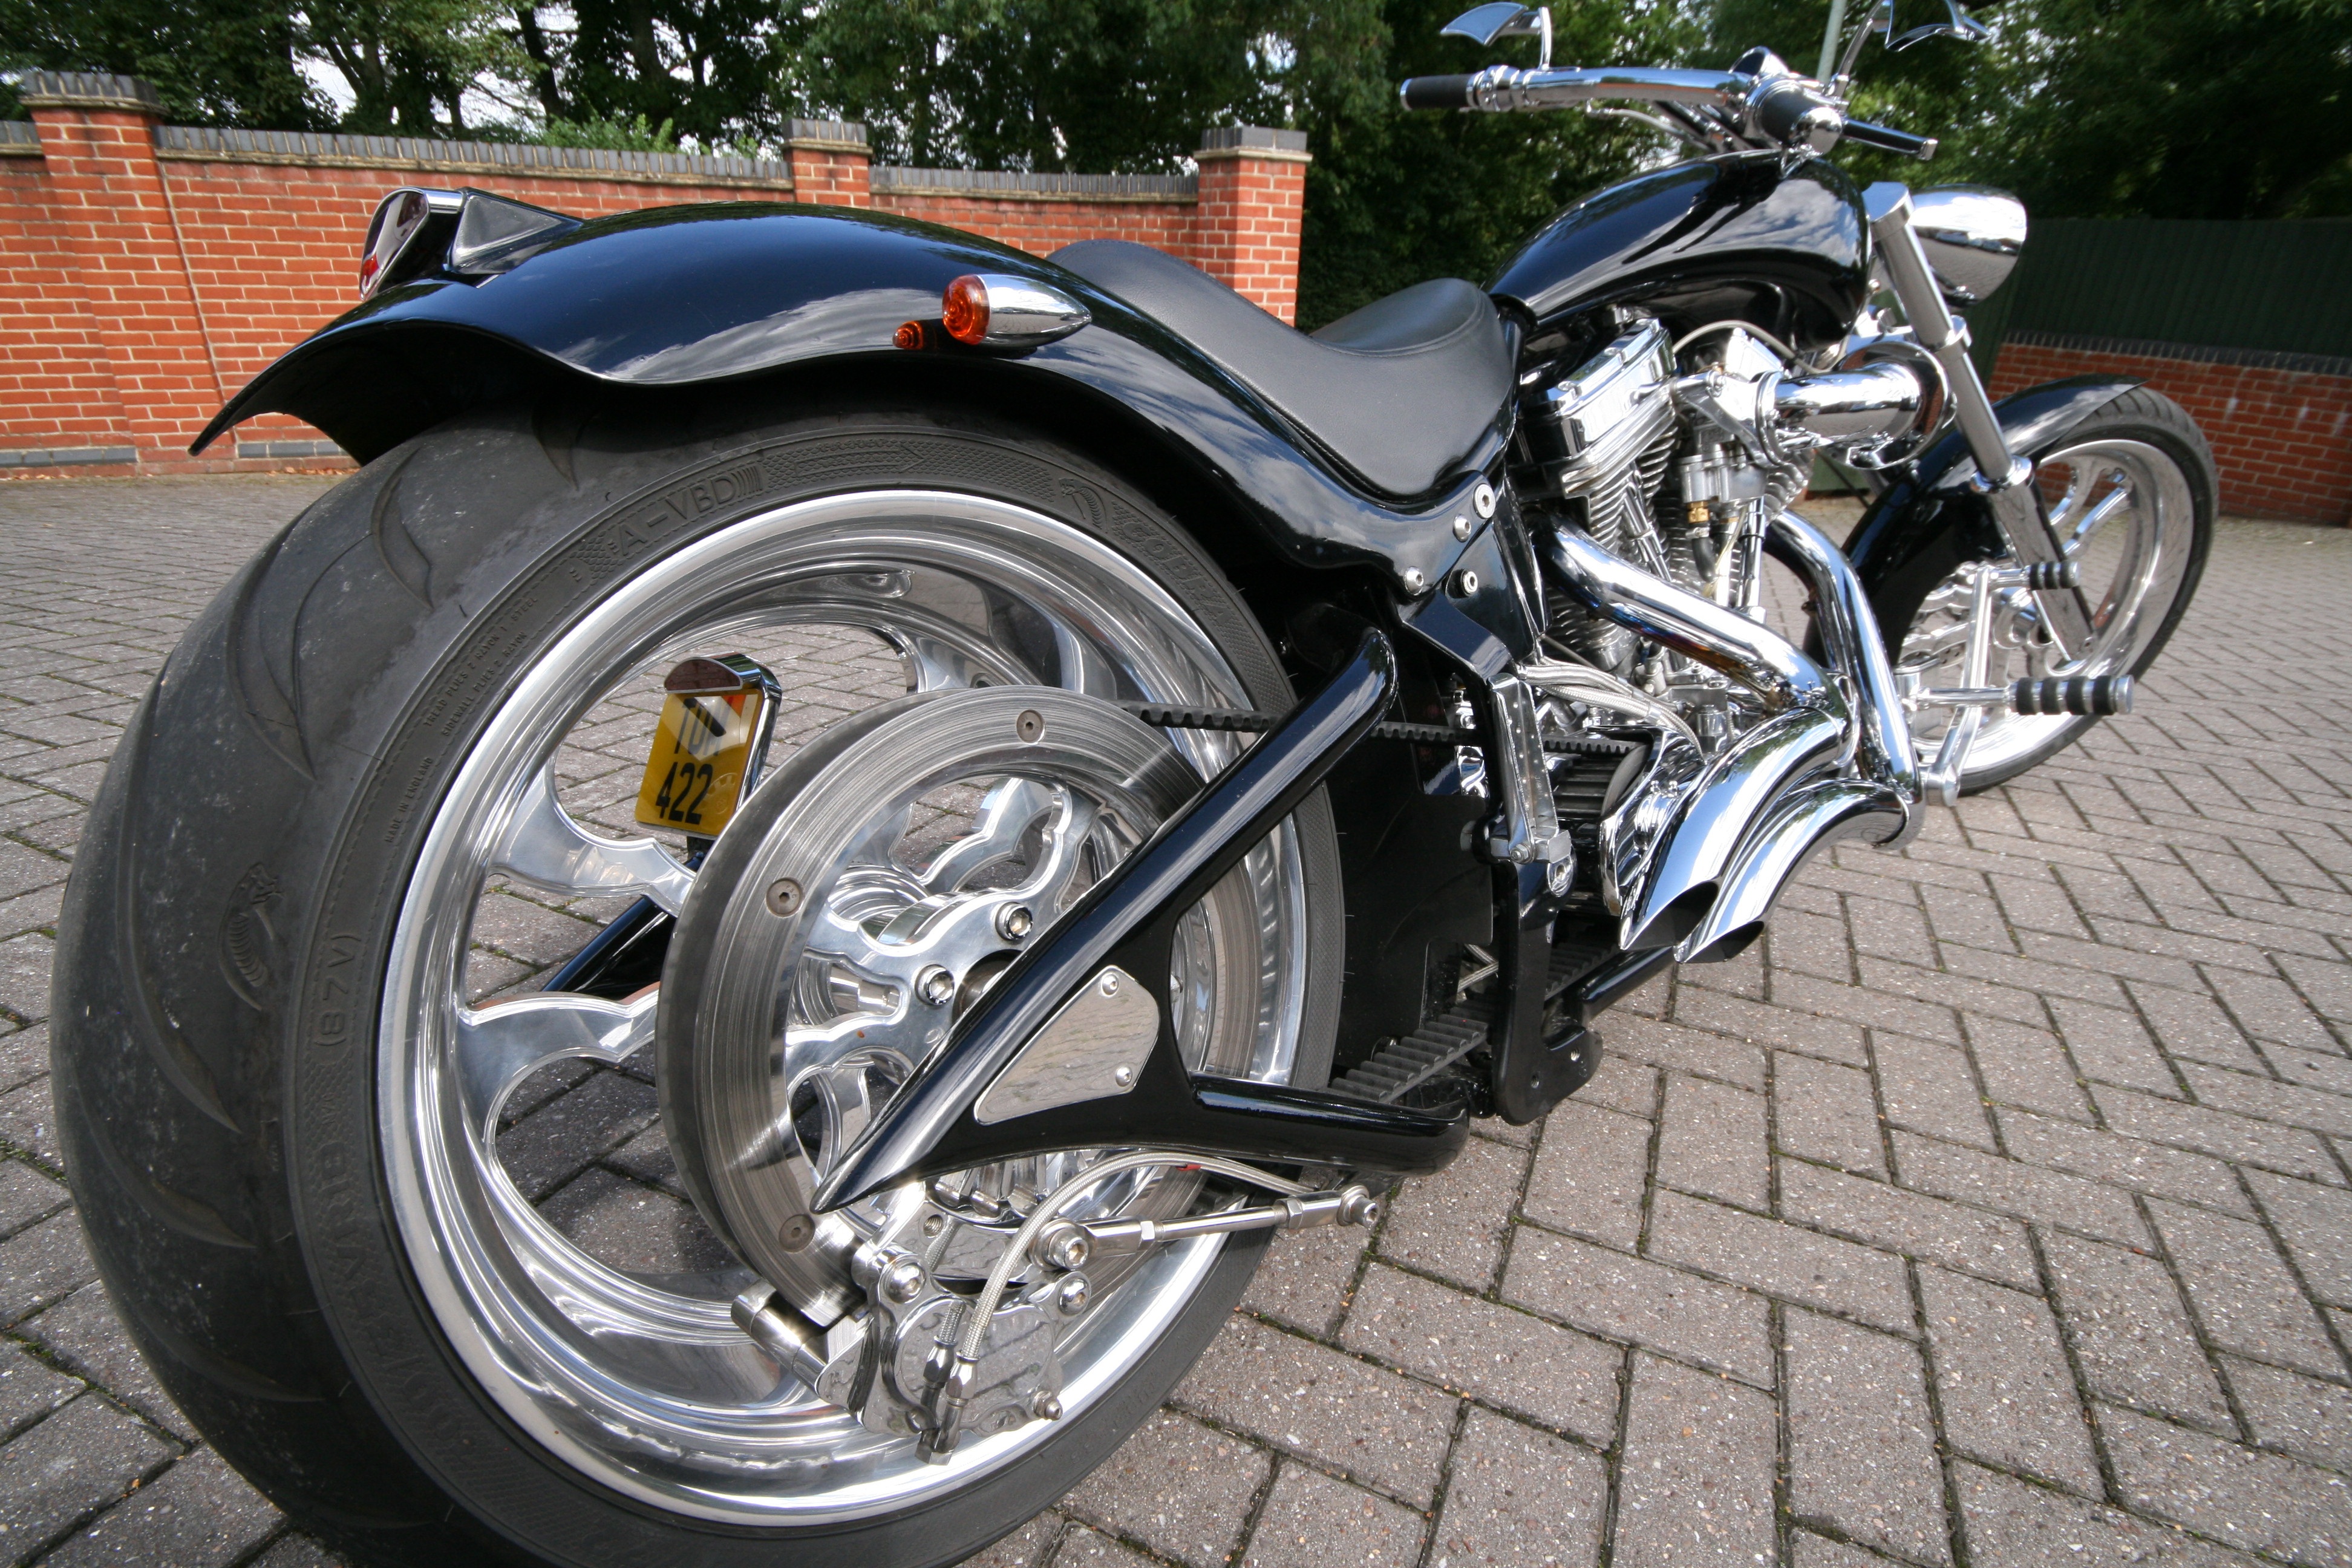
car, wheel, adventure, bike, rider, transportation, transport, vehicle, motorcycle, ride, machine, motorbike, speed, motor vehicle, chrome, rim, chopper, biker, cruiser, motorcycling, land vehicle, automobile make, automotive exterior